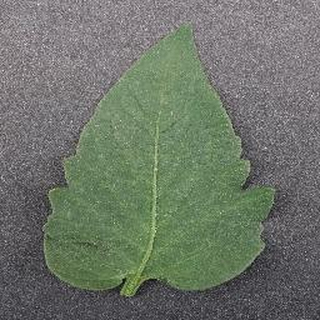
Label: healthy_tomato